Society for Libertarian Life

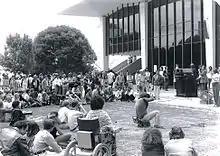
Draft-card-burning rally at CSUF in May of 1979 to protest U.S. Congress's attempt to reinstate conscription.

One of SLL's largest demonstration and media event occurred on May 1, 1979 at CSUF with two hours of rock music, anti-war songs and anti-draft speeches. The demonstration garnished nationwide media attention with front-page newspaper coverage along with representatives from all three LA area TV network stations.